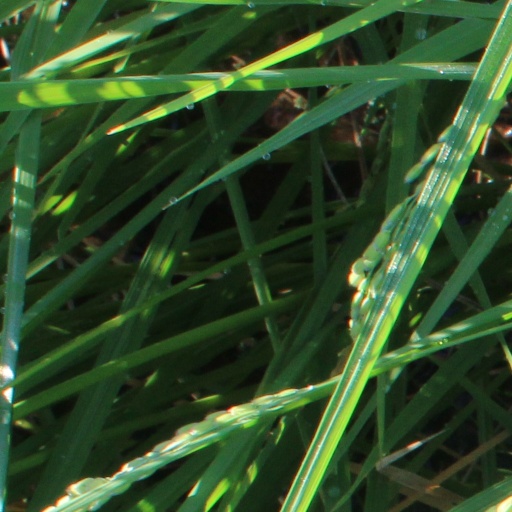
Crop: rice